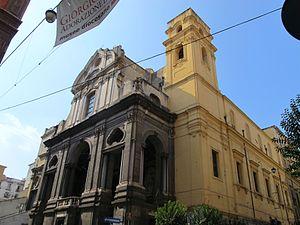
Le baroque napolitain est une forme artistique et architecturale qui se développe au XVIIᵉ siècle et dans la première moitié du XVIIIᵉ siècle à Naples. Il est reconnaissable à ses décorations flamboyantes de marbre et de stuc, caractéristiques des structures du bâtiment. En particulier, le baroque napolitain s'épanouit au milieu du XVIIᵉ siècle avec les œuvres de plusieurs architectes locaux hautement qualifiés et se termine au milieu du siècle suivant, avec l'arrivée des architectes néoclassiques.
L'église San Giuseppe dei Ruffi ou San Giuseppe dei Ruffo est une église du centre historique de Naples qui donne sur la piazzetta San Giuseppe dei Ruffi. Elle est consacrée à saint Joseph et dépend de l'archidiocèse de Naples.